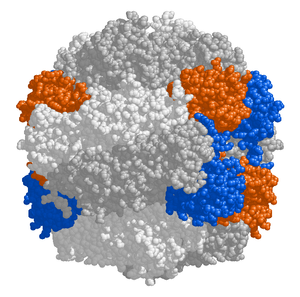
La Rubisco, de son nom complet ribulose-1,5-bisphosphate carboxylase/oxygénase, est l'enzyme-clé de la photosynthèse. C'est elle qui permet la fixation du dioxyde de carbone CO₂ dans la biomasse végétale en initiant le cycle de Calvin, grâce à l'énergie solaire captée par la chlorophylle. Elle catalyse aussi bien la carboxylation que l'oxydation du ribulose-1,5-bisphosphate.